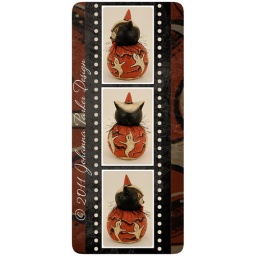
&amp;quot;Spirited Sparky&amp;quot; black and cream cat Halloween ball character - original folk art by Johanna ParkerCreated for EHAG's Emporium